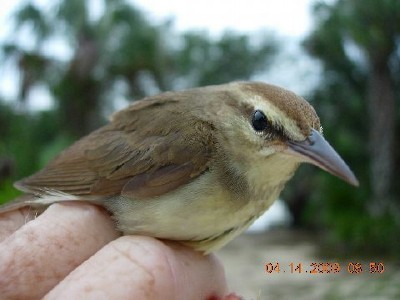
very small bird that is very light beige on its breast and underside, lighter brown wings and top of head, sharp dark beak.
this bird is a small bird with an elongated, pointed bill, a cream stripe above it's eye and brown feathers on it's wings.
this bird has a large dark brown bill, a white eyebrow, and a light brown crown.
a very small bird, with a brown crown and primary and secondary feathers, and a large, pointed beak relative to its body size.
this bird is brown with white on its chest and has a long, pointy beak.
this bird has wings that are brown and white and has a black bill
this bird has wings that are brown and has a yellow belly
this bird is brown with white and has a long, pointy beak.
this bird has wings that are brown and has a yellowbelly
this bird has wings that are brown and has a long bill
Species: Swainson Warbler